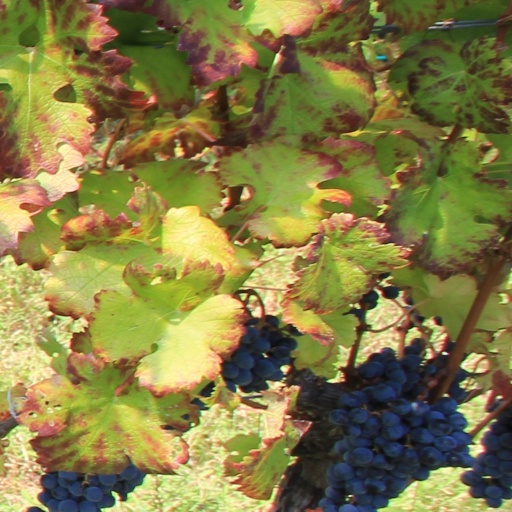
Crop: grape